Carl E. Reichardt

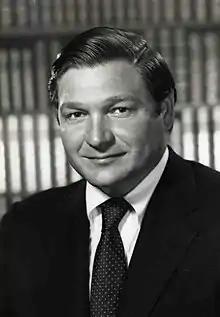

Carl Edwin Reichardt Jr. (July 6, 1931 – July 13, 2017) was an American banking executive and chief executive officer of Wells Fargo Bank.